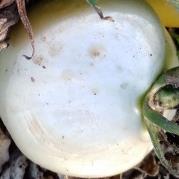
Crop: Tomato
Condition: sunburn-d